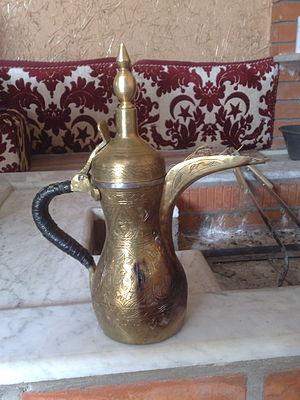
La cuisine saoudienne fait référence à l'ensemble des habitudes liées à la culture de la cuisine et des produits alimentaires originaires de l'Arabie Saoudite.